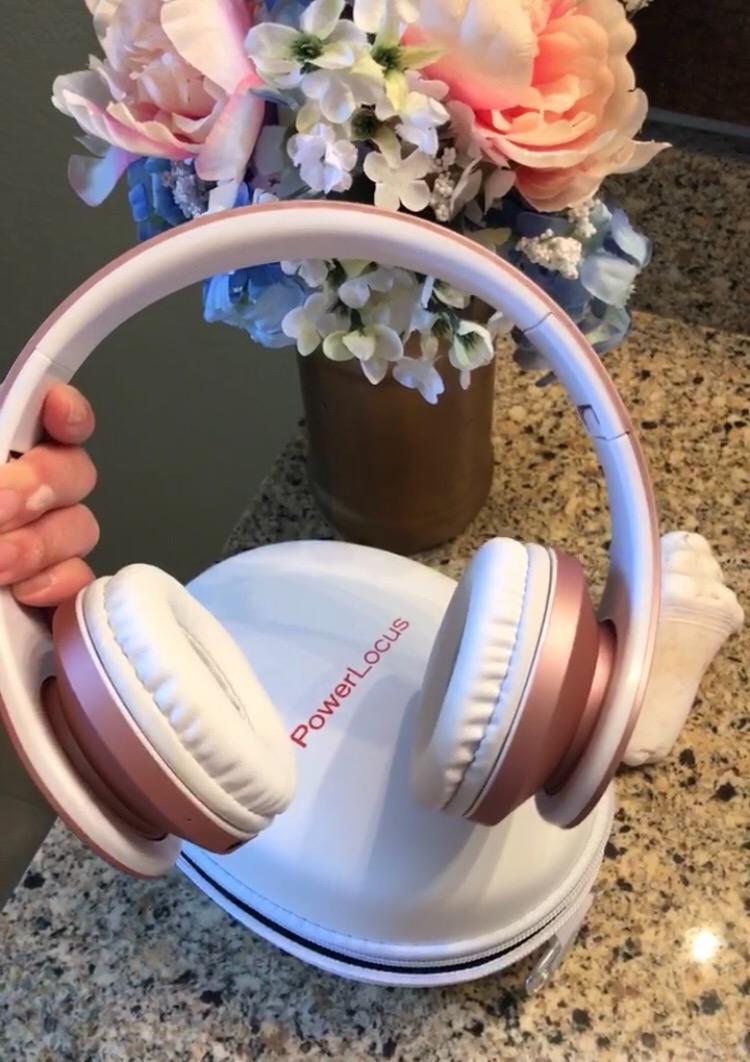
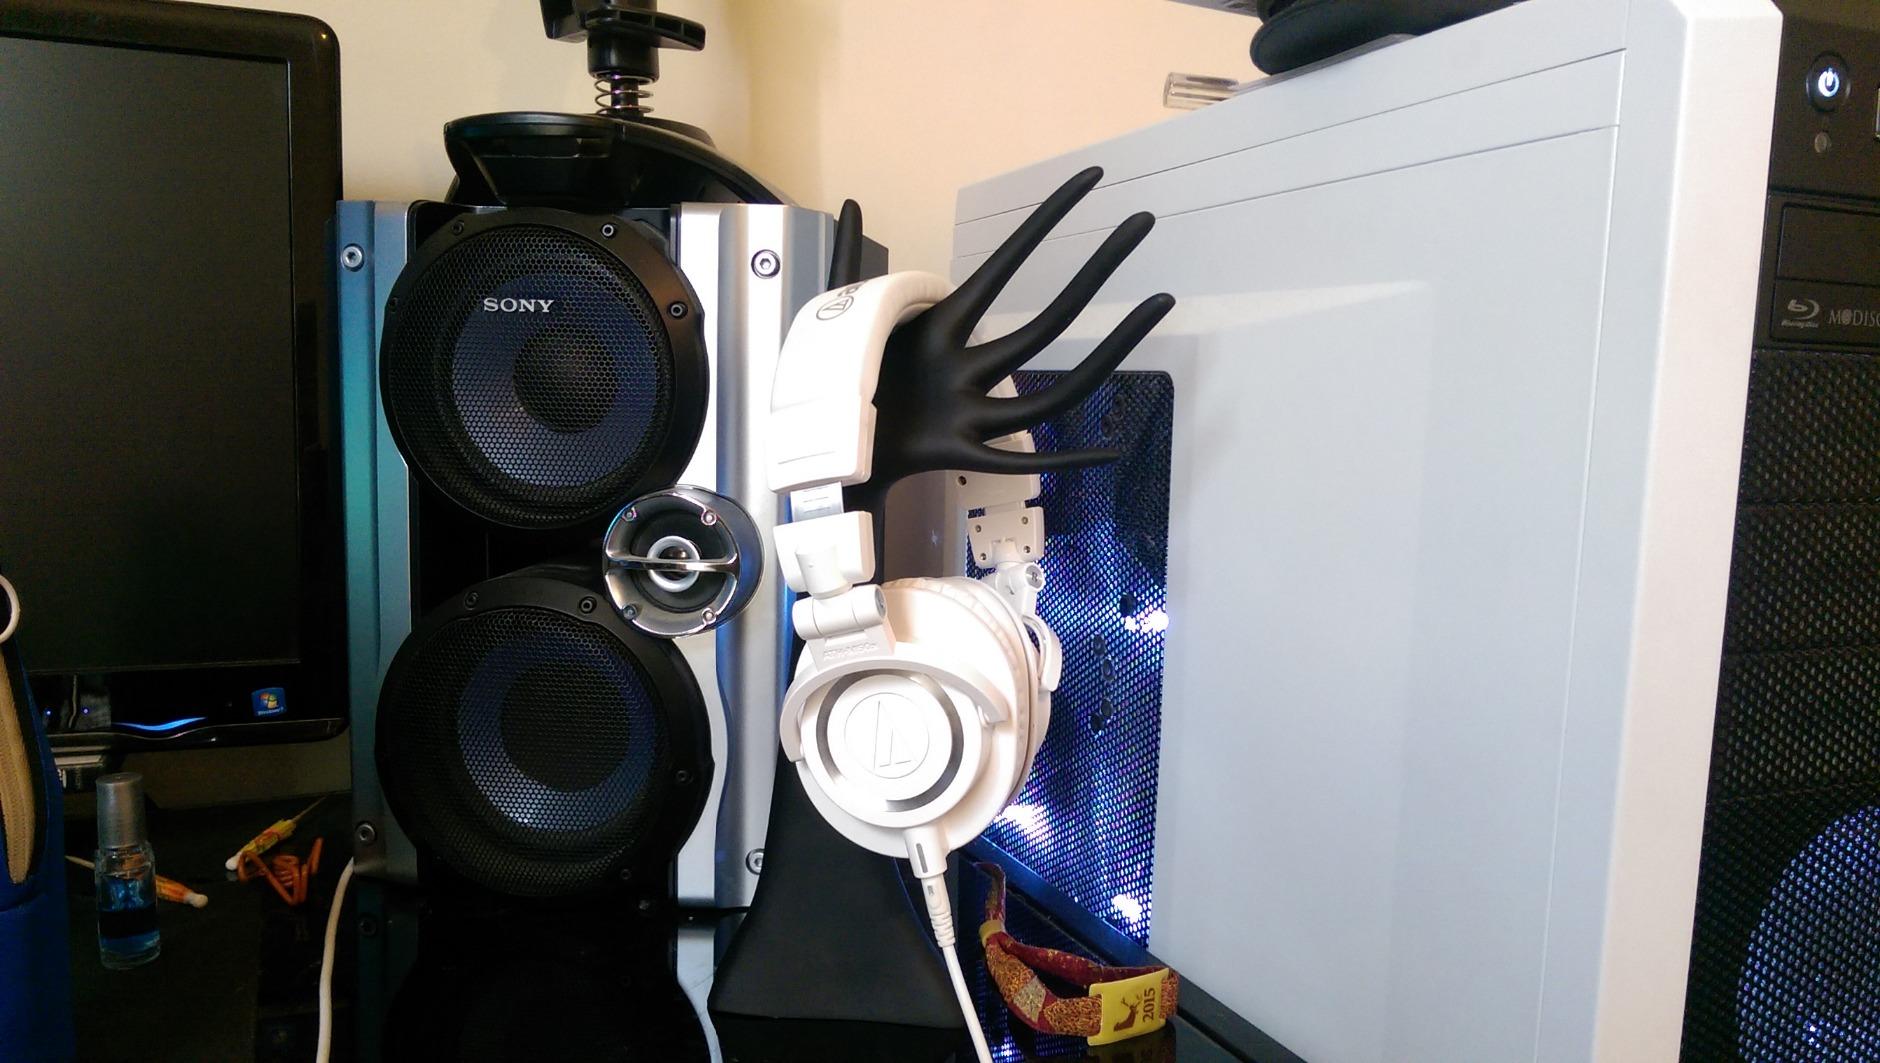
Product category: headphones
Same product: no